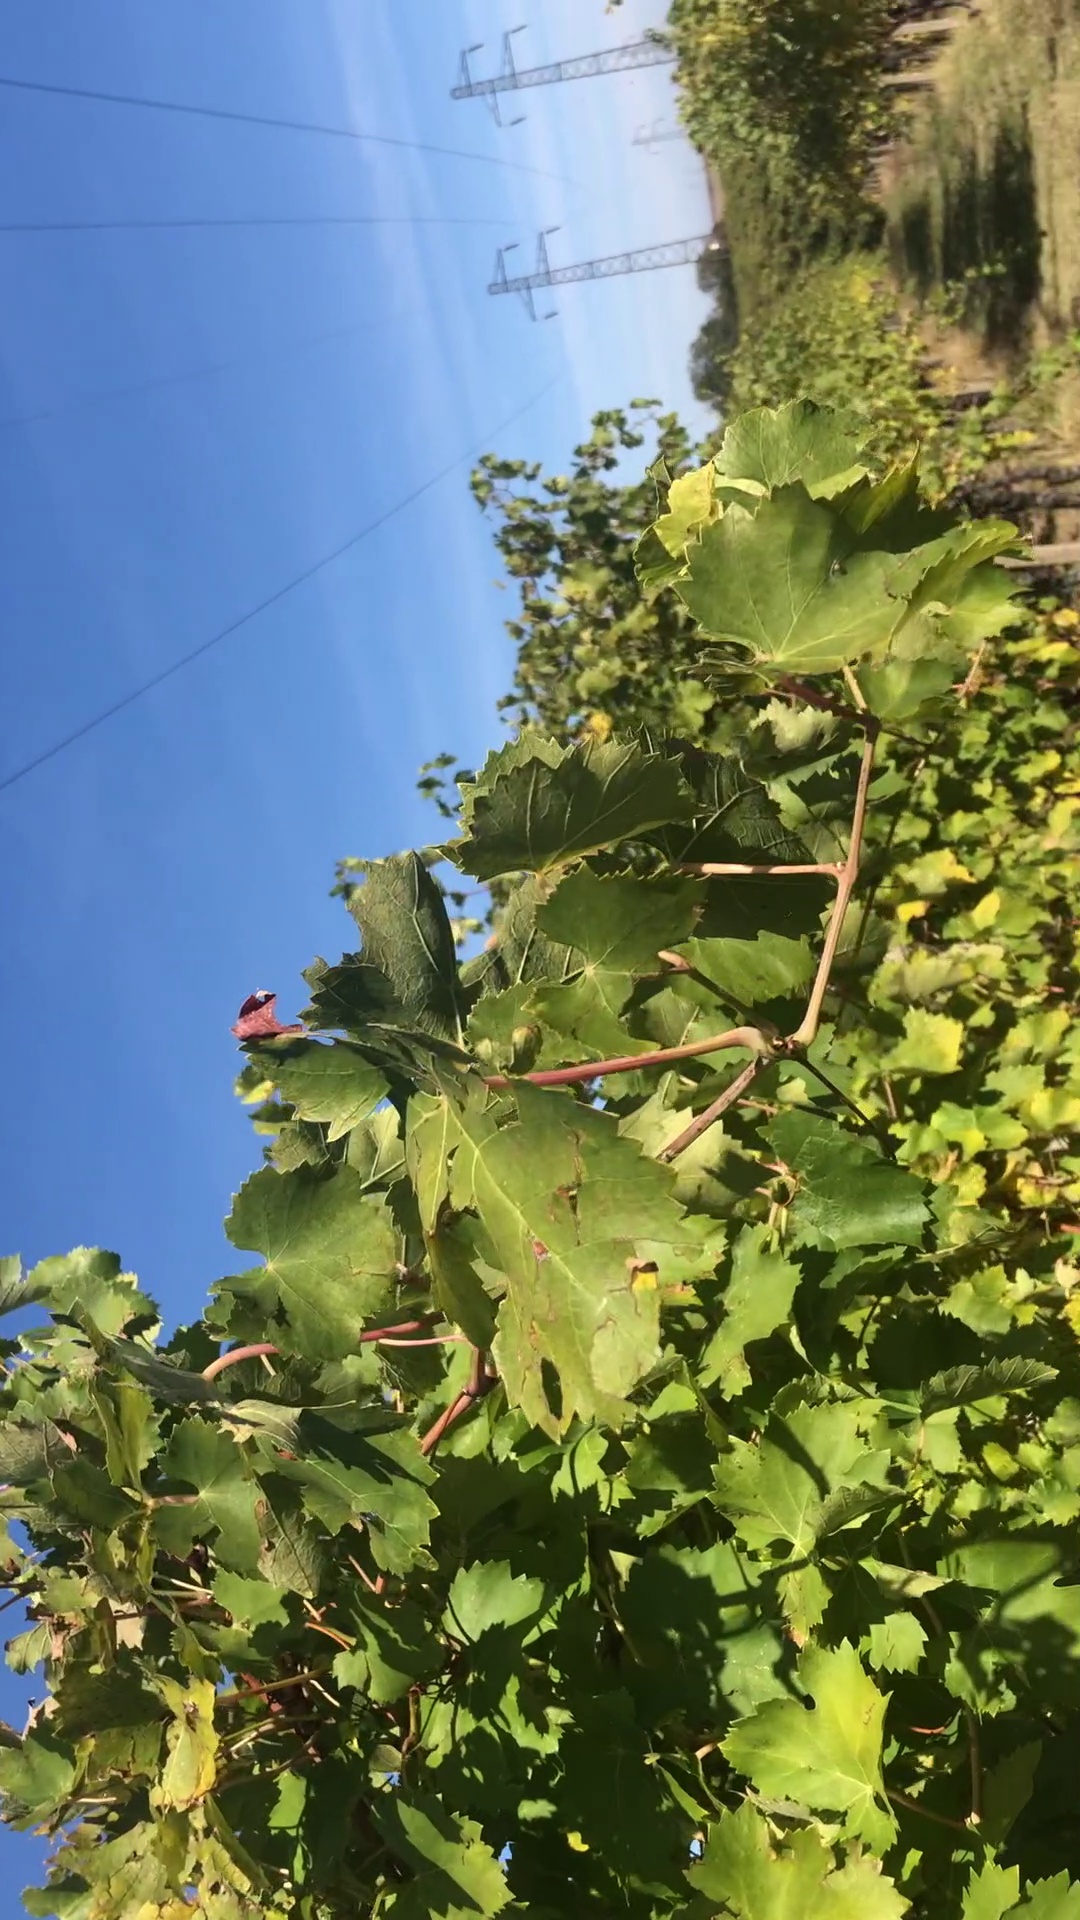
Label: healthy